1983 24 Hours of Le Mans

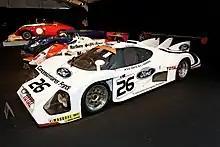
Rondeau M482

It was apparent in the shorter endurance races that the primary opposition to Porsche's dominance would come from Lancia. After working the rules the previous year with their LC1, the company produced their Group C candidate. Designed by GianPaolo Dallara, it was built around the Ferrari 2.6-litre V8 used in its 308 GTB road-car. Fitted with twin KKK (Kühnle, Kopp & Kausch) turbos and a Weber-Marelli engine-management system, the engine could put out 650 bhp on 1.2-bar boost. The LC2 had a Kevlar and carbonfibre bodyshell designed by Pininfarina and was fast, but had proven fragile. Three cars were brought to Le Mans, once again built around their Grand Prix drivers: Michele Alboreto/Teo Fabi, Piercarlo Ghinzani/Hans Heyer (on loan from Joest) and Alessandro Nannini/Paolo Barilla/Jean-Claude Andruet. In the early-season they had been shod with Pirelli tyres, but after proving troublesome they were swapped out for Dunlops.